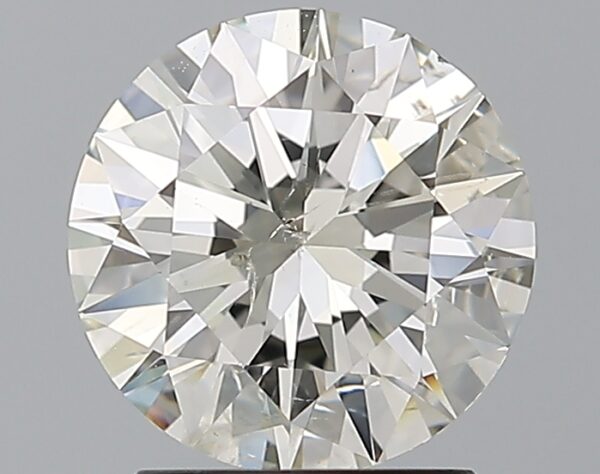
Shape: round
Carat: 2
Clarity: SI1
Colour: K
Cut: EX
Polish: EX
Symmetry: EX
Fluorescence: F
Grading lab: GIA
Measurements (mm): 8.16 x 8.19 x 4.94